William Rich Hutton

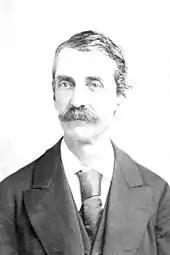
William Rich Hutton in 1880

William Rich Hutton (March 21, 1826 – December 11, 1901) was a surveyor and artist who became an architect and civil engineer in Maryland and New York in the latter half of the 19th century. His sketches of the pueblo of Los Angeles and diary of his life as a surveyor in California were published by the Huntington Library.